Austin FX3

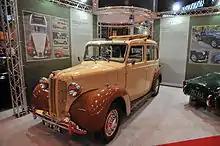
Austin's standard hire car body FL1

A Hire Car version, the FL1 was also made, which had four full doors, a bench front seat, column gear-change and an umbrella-type handbrake handle. The two occasional seats faced forward. A 'driveaway' chassis-cab was also supplied to outside coachbuilders. Several shooting brake ('woodie' ) bodies were made, as well as newspaper vans for the three London evening papers, the Star, News and Standard. A number of hearse bodies were also mounted on FL1 chassis by such coachbuilders as Simpson and Slater, Alpe and Saunders, Arthur Mulliner and Woodall Nicholson. Undoubtedly the most remarkable body built on an FX3 chassis belonged to Armenian oil magnate Nubar Gulbenkian. Built by London coachbuilders FLM Panelcraft, it was an open-drive town car, with carriage lamps and wickerwork decoration on the body sides. It was powered by a Ford six cylinder engine.